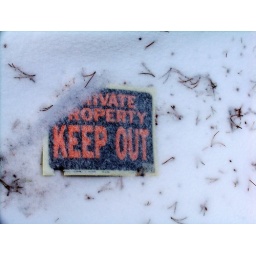
A keep out sign found in the middle of a road in the middle of the National Forest